Rajkumar Hirani

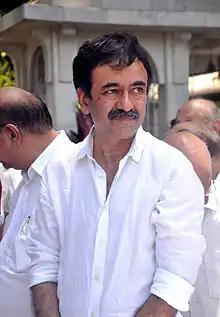
Hirani in 2012

Hirani made his directorial debut with the comedy-drama "Munna Bhai M.B.B.S." (2003) starring Sanjay Dutt, Arshad Warsi, Boman Irani, Gracy Singh, Jimmy Sheirgill and Sunil Dutt in lead roles. The first film of the "Munna Bhai" film series, it revolved around the titular protagonist (played by Dutt), a goon going to a medical school who is helped by his sidekick, Circuit (played by Warsi). The film received positive reviews from critics upon release, with particular praise for Hirani's direction and screenplay. It emerged as a commercial success at the box-office, with a worldwide total of , ranking as the eighth highest-grossing Hindi film of the year. "Munna Bhai M.B.B.S." won the National Film Award for Best Popular Film Providing Wholesome Entertainment and the Filmfare Award for Best Film (Critics), and earned Hirani his first Filmfare Award for Best Screenplay and his first nomination for Best Director.